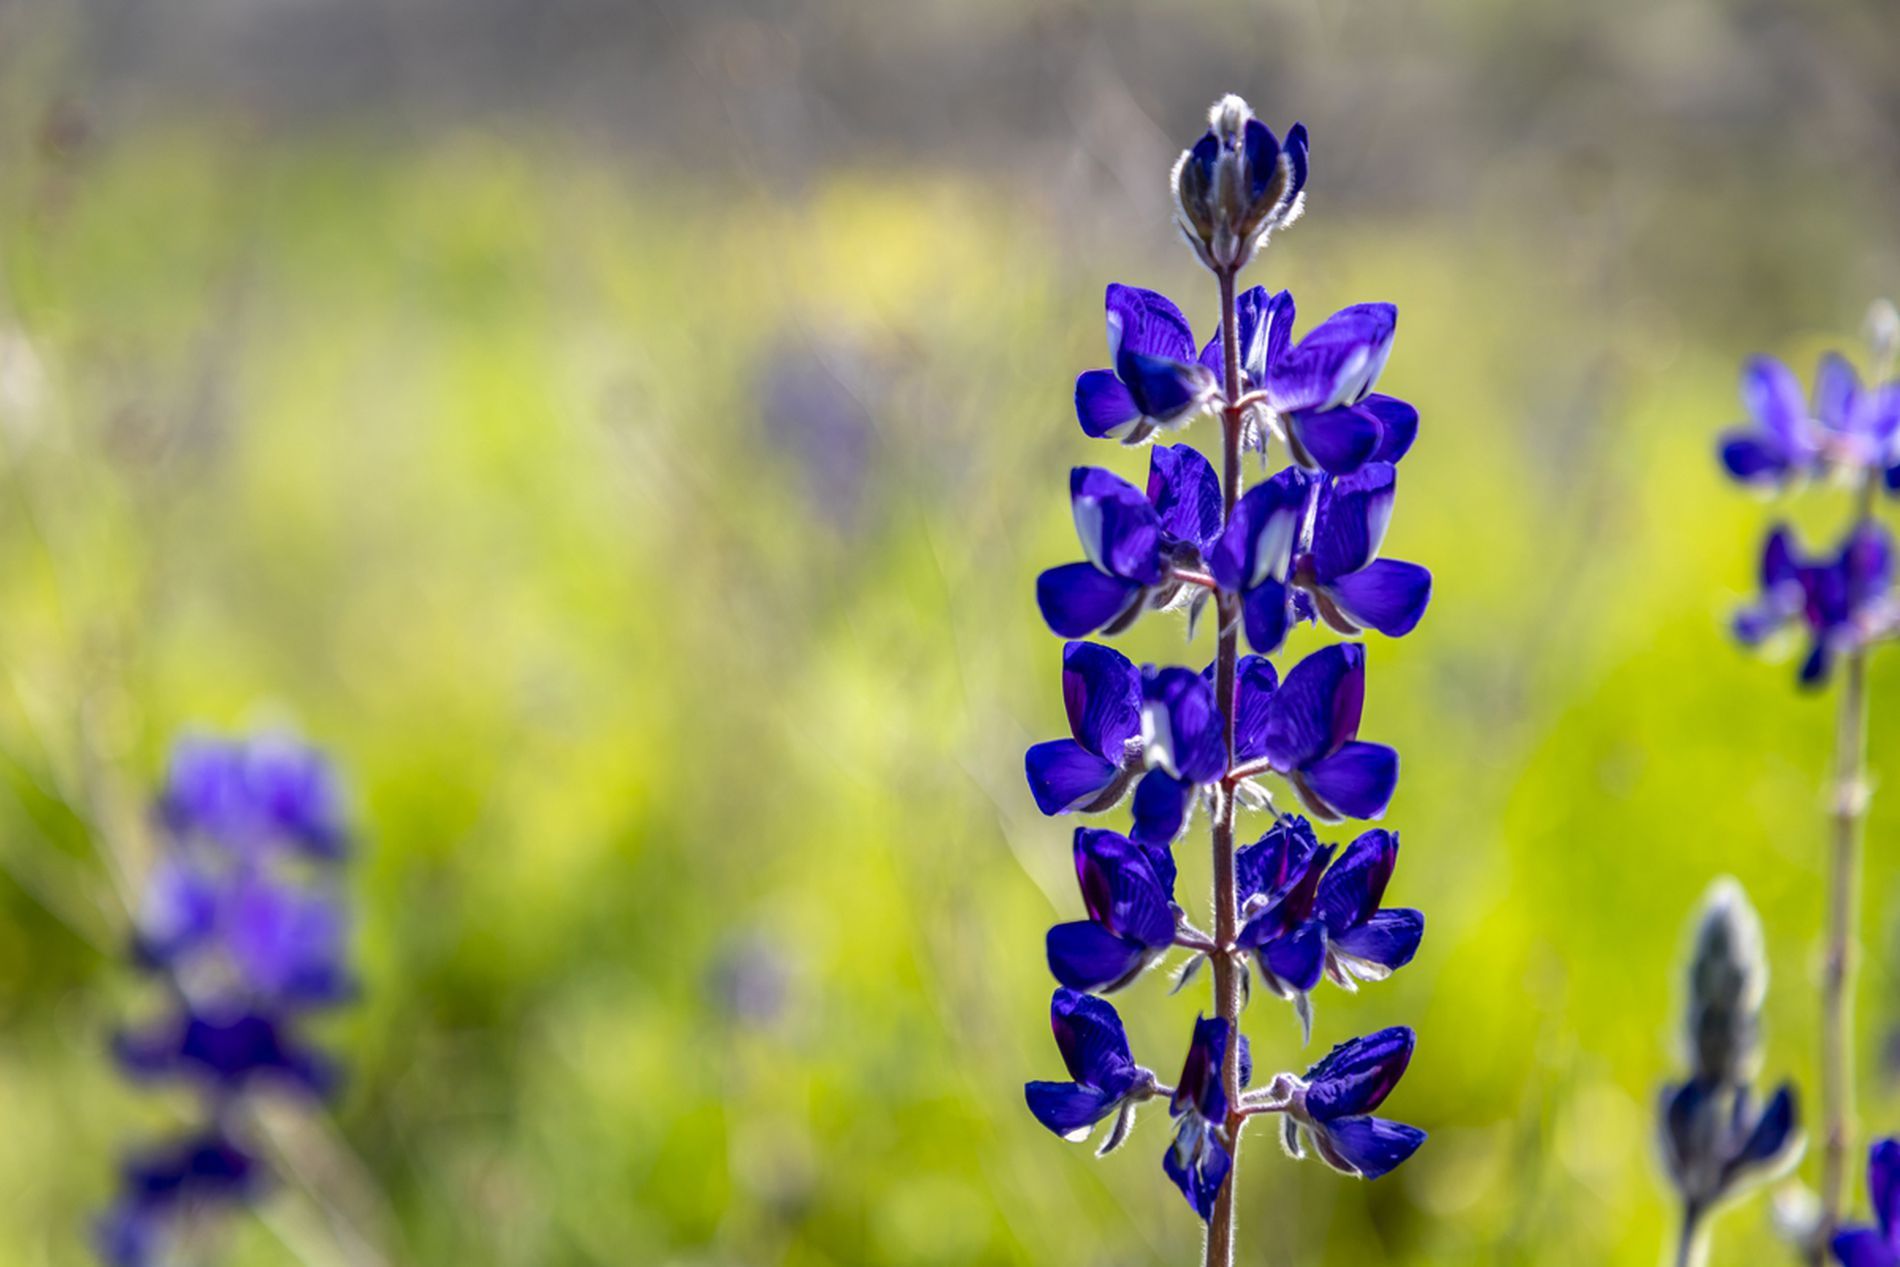
Flowers in the Sunlight
A tall purple flower stands in the center of the photo. The flower has many small blossoms growing up a single stem. Behind it, the background is soft and blurry, filled with green and hints of more purple flowers. The colors are gentle and natural, with the purple petals standing out against the light green and yellow tones.
The photo is taken from a front angle at about the same height as the flower, making it the main focus. The background is out of focus, which helps the flower look sharp and clear. The setting seems to be a field or a meadow on a sunny day. The light is soft, probably in the morning or late afternoon. The colors are calming—deep purples, soft greens, and a touch of yellow. The whole scene feels peaceful and quiet, like a slow moment in nature where everything is still and calm.
Labels: Flower, Lupin, Plant, Petal, Iris, Geranium, Purple, Lavender, Nature, Outdoors, Spring, blurred background, Flowers
Camera: Canon Canon EOS 6D Mark II
Lens: EF24-105mm f/4L IS II USM, Canon EF24-105mm f/4L IS II USM
Aperture: F4
Exposure: 1/640 sec
ISO: 100
Focal length: 105.0 mm